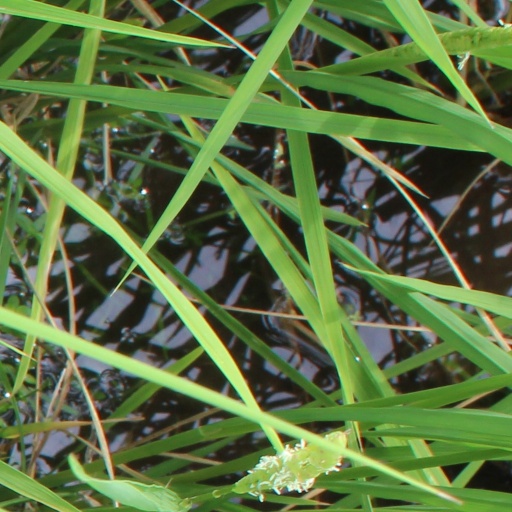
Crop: rice